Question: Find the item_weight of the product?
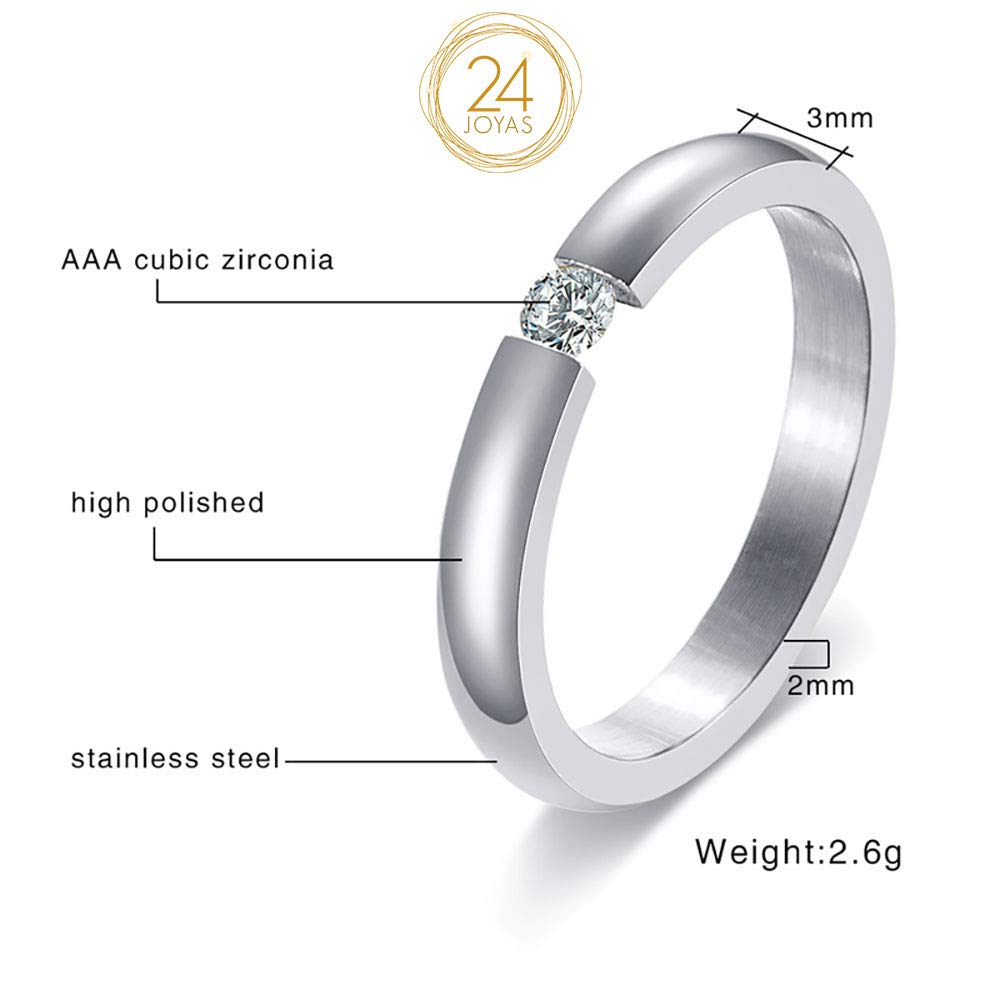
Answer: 2.6 gram